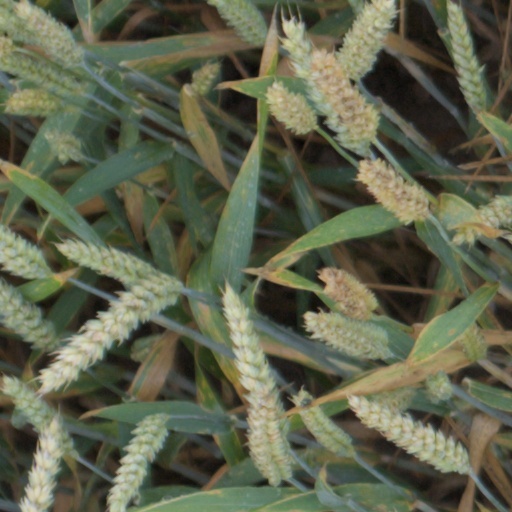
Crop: wheat